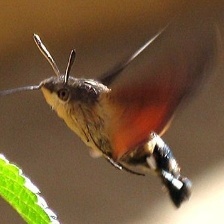
Species: HUMMING BIRD HAWK MOTH